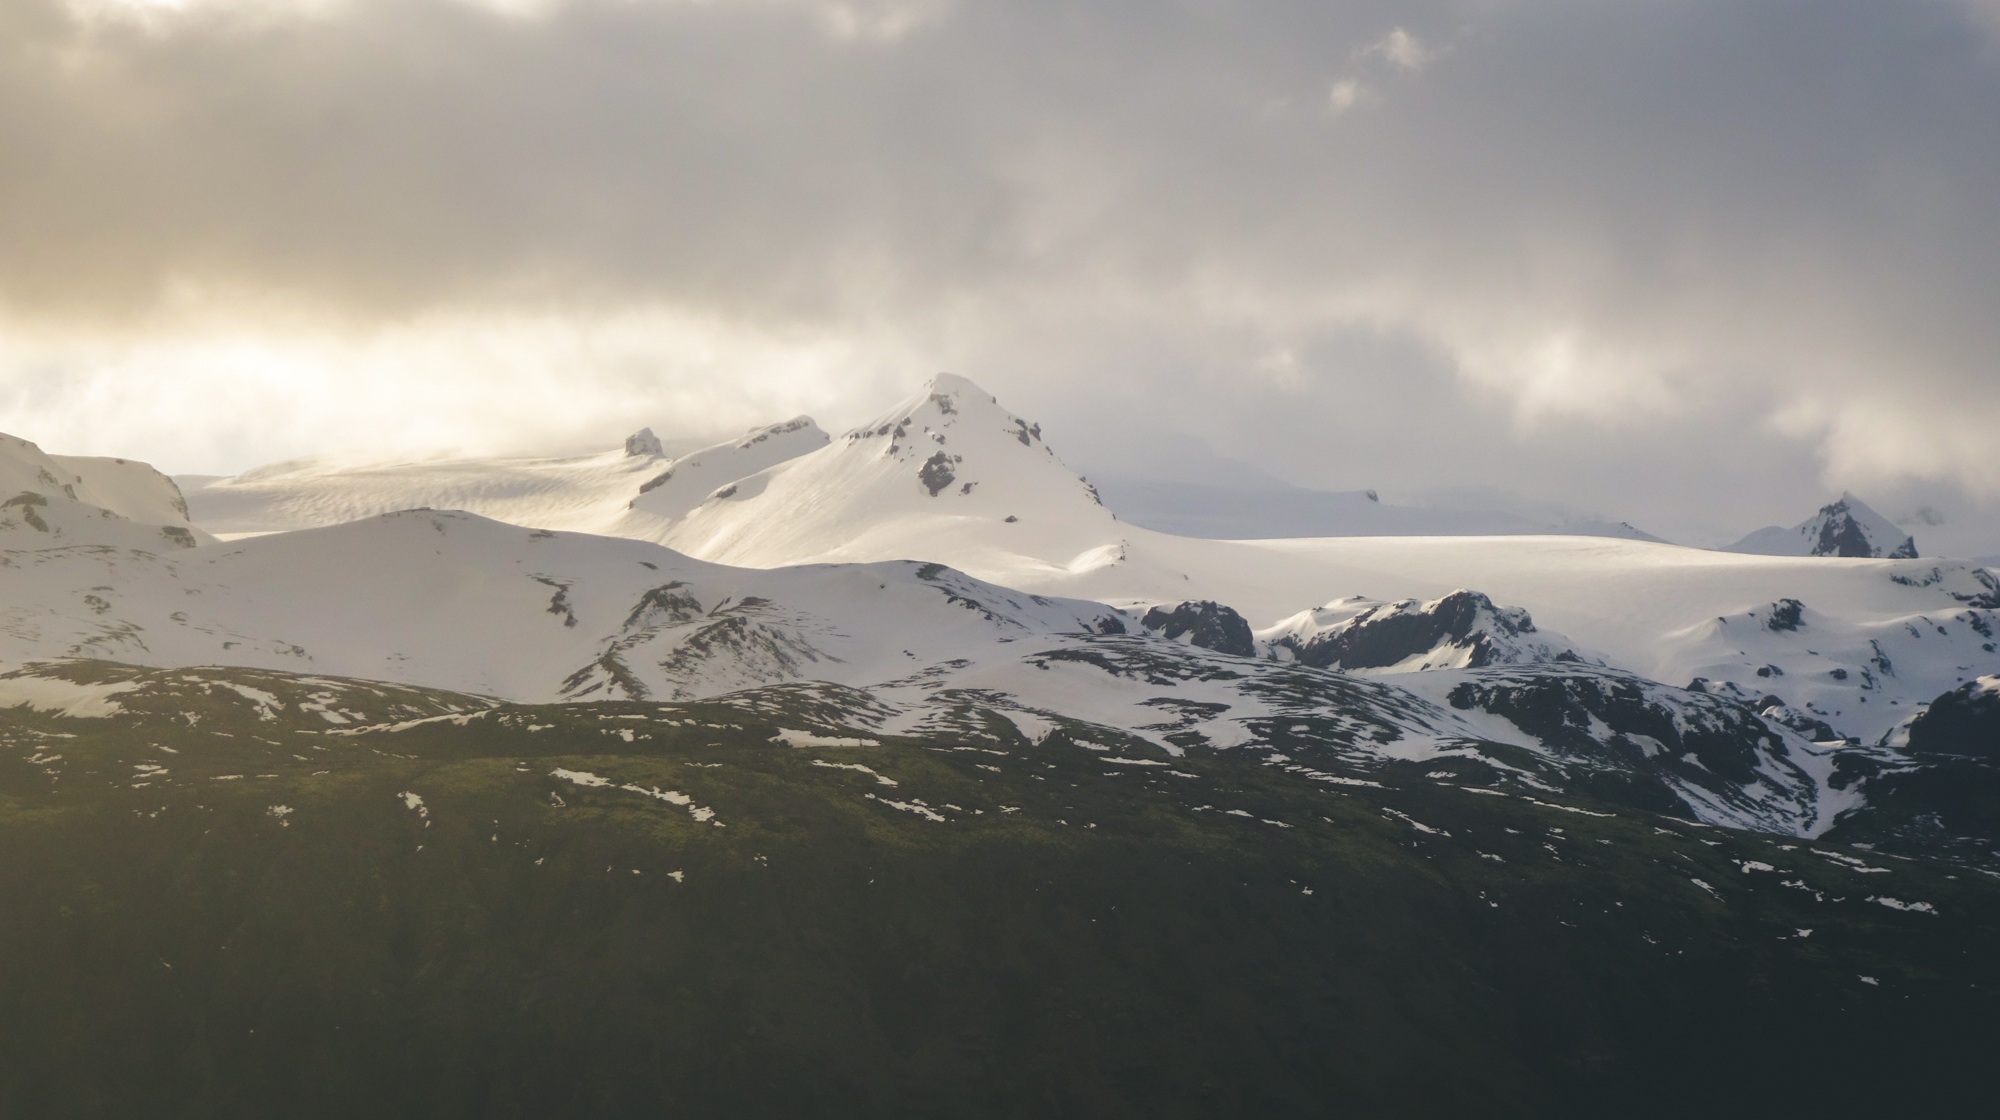
mountain, snow, winter, cloud, morning, hill, mountain range, weather, ridge, summit, alps, plateau, landform, geographical feature, atmospheric phenomenon, mountainous landforms, geological phenomenon